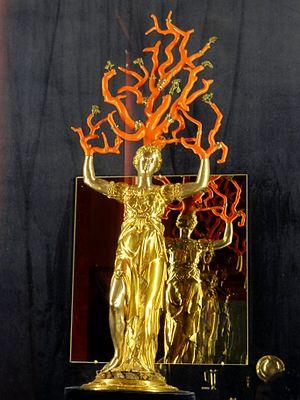
Statuette de Daphnée, Wenzel Jamnitzer, Nuremberg, vers 1570.
Dans l'Antiquité, et jusqu'à la fin du Moyen Âge, l'orfèvrerie a été inséparable de la richesse et de la monnaie : en effet, la richesse se calculait en poids de métal, et en cas de besoin, on n'hésitait pas à refondre une pièce d'orfèvrerie, tout comme les orfèvres refondaient des monnaies pour fabriquer leurs œuvres.
Wenzel Jamnitzer, né à Vienne en 1507 ou 1508 et mort le 19 décembre 1585, est un orfèvre et graveur maniériste allemand, surtout actif à Nuremberg.
Le château d'Écouen est un château du XVIᵉ siècle, situé dans le Val-d'Oise, qui abrite depuis 1977 le musée national de la Renaissance. L'édifice appartient à la Grande Chancellerie de la Légion d'honneur. Le musée est sous tutelle du ministère de la Culture. Depuis 2005, le directeur du musée est Thierry Crépin-Leblond, conservateur général du patrimoine.